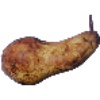
Label: pear_abate